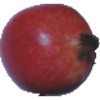
Label: pomegranate